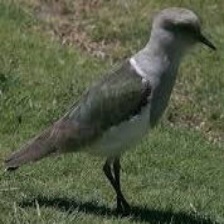
Species: ANDEAN LAPWING
Scientific name: VANELLUS RESPLENDENS